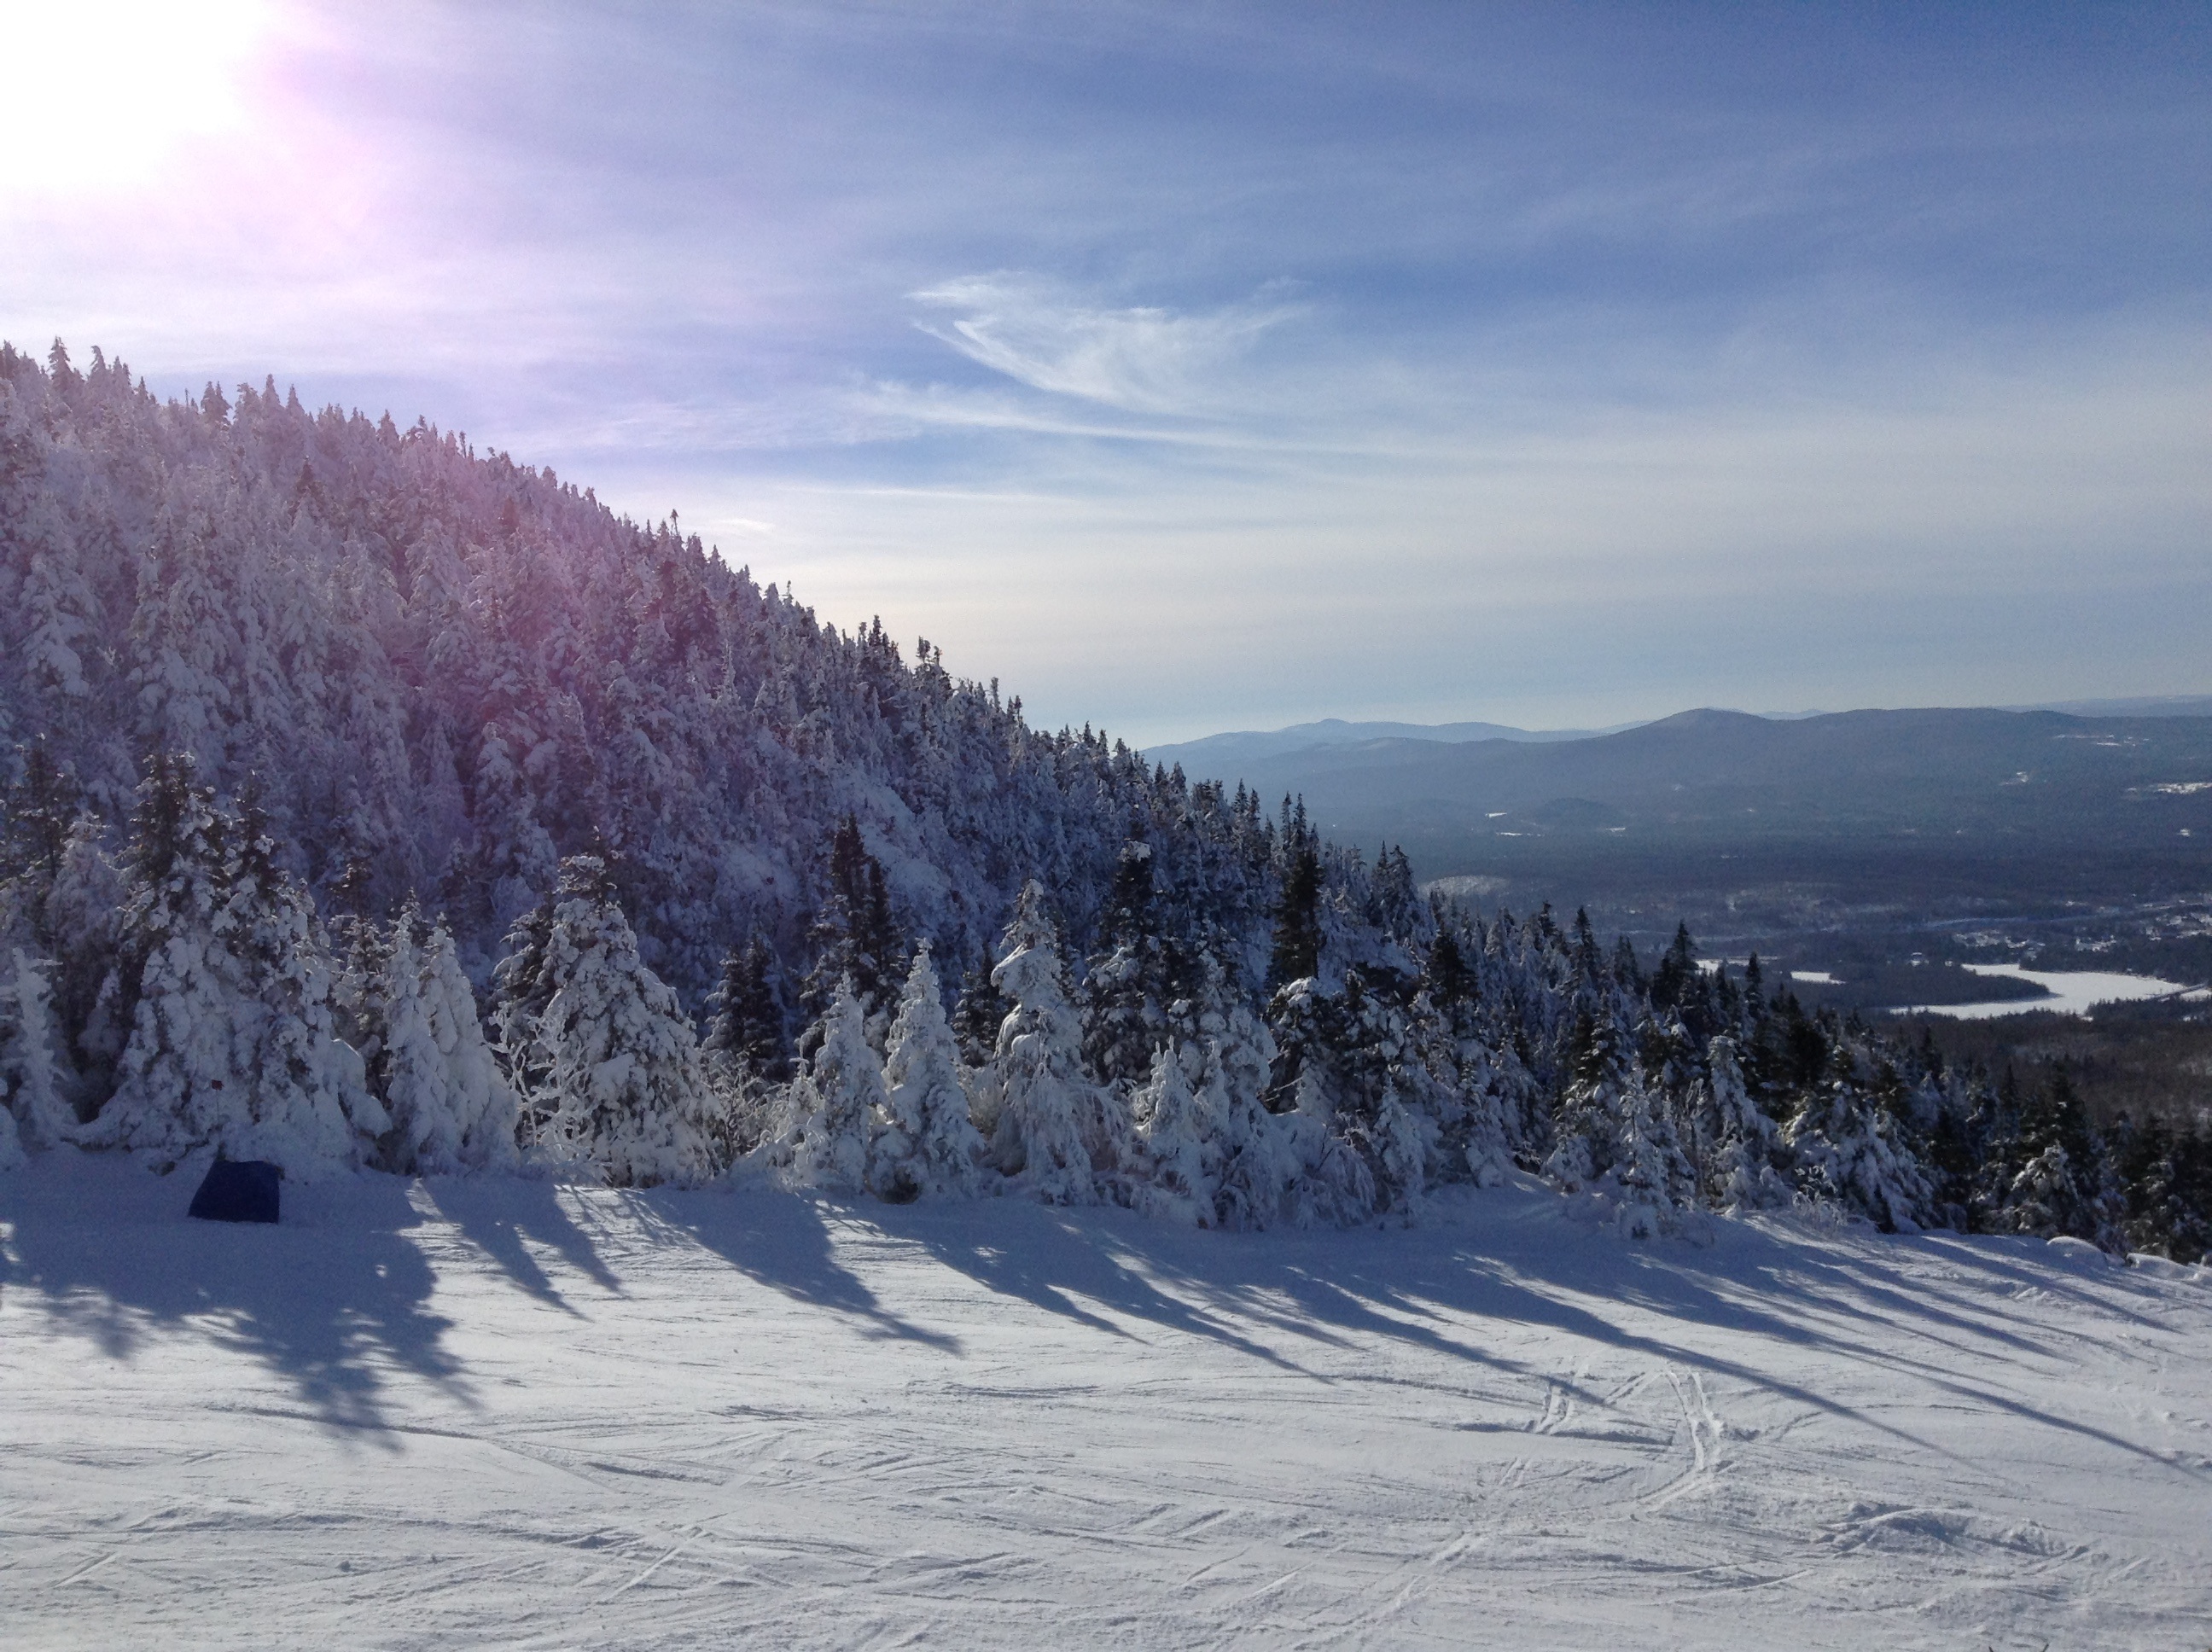
mountain, snow, winter, mountain range, weather, season, ridge, winter sport, alps, plateau, piste, mountainous landforms, geological phenomenon